Zine El Abidine Ben Ali

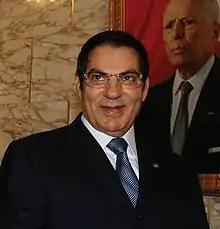
Ben Ali in 2002

Tunisia under Ben Ali was known for its human rights violations such as lack of freedom of the press, highlighted by the official treatment of the journalist Taoufik Ben Brik, who was harassed and imprisoned for his criticism of Ben Ali. By the dawn of the new millennium, Ben Ali was reckoned as leading one of the most repressive regimes in the world. Under his rule, Tunisia consistently ranked near the bottom of most international rankings for human rights and press freedom.